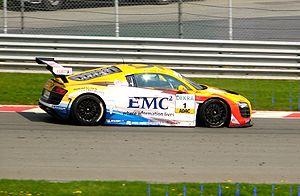
L'ADAC GT Masters est une compétition automobile allemande organisée depuis 2007 sous l'égide de l'ADAC.